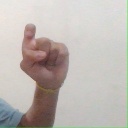
अक्षर: इ